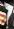
Number: 7